Young Women's Christian Association (Richmond, Virginia)

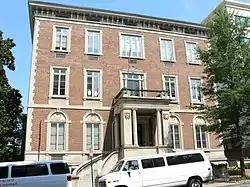
Young Women's Christian Association, July 2011

Young Women's Christian Association is a historic YWCA building in Richmond, Virginia. It was built in 1913–1914, and is a three-story, five-bay, brick and stone Renaissance Revival-style building. The two-story rear block contains the gymnasium. The building features an elaborately designed entry portico with a curved exterior staircase.